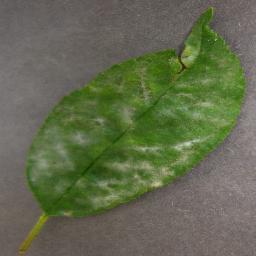
Label: Cherry___Powdery_mildew